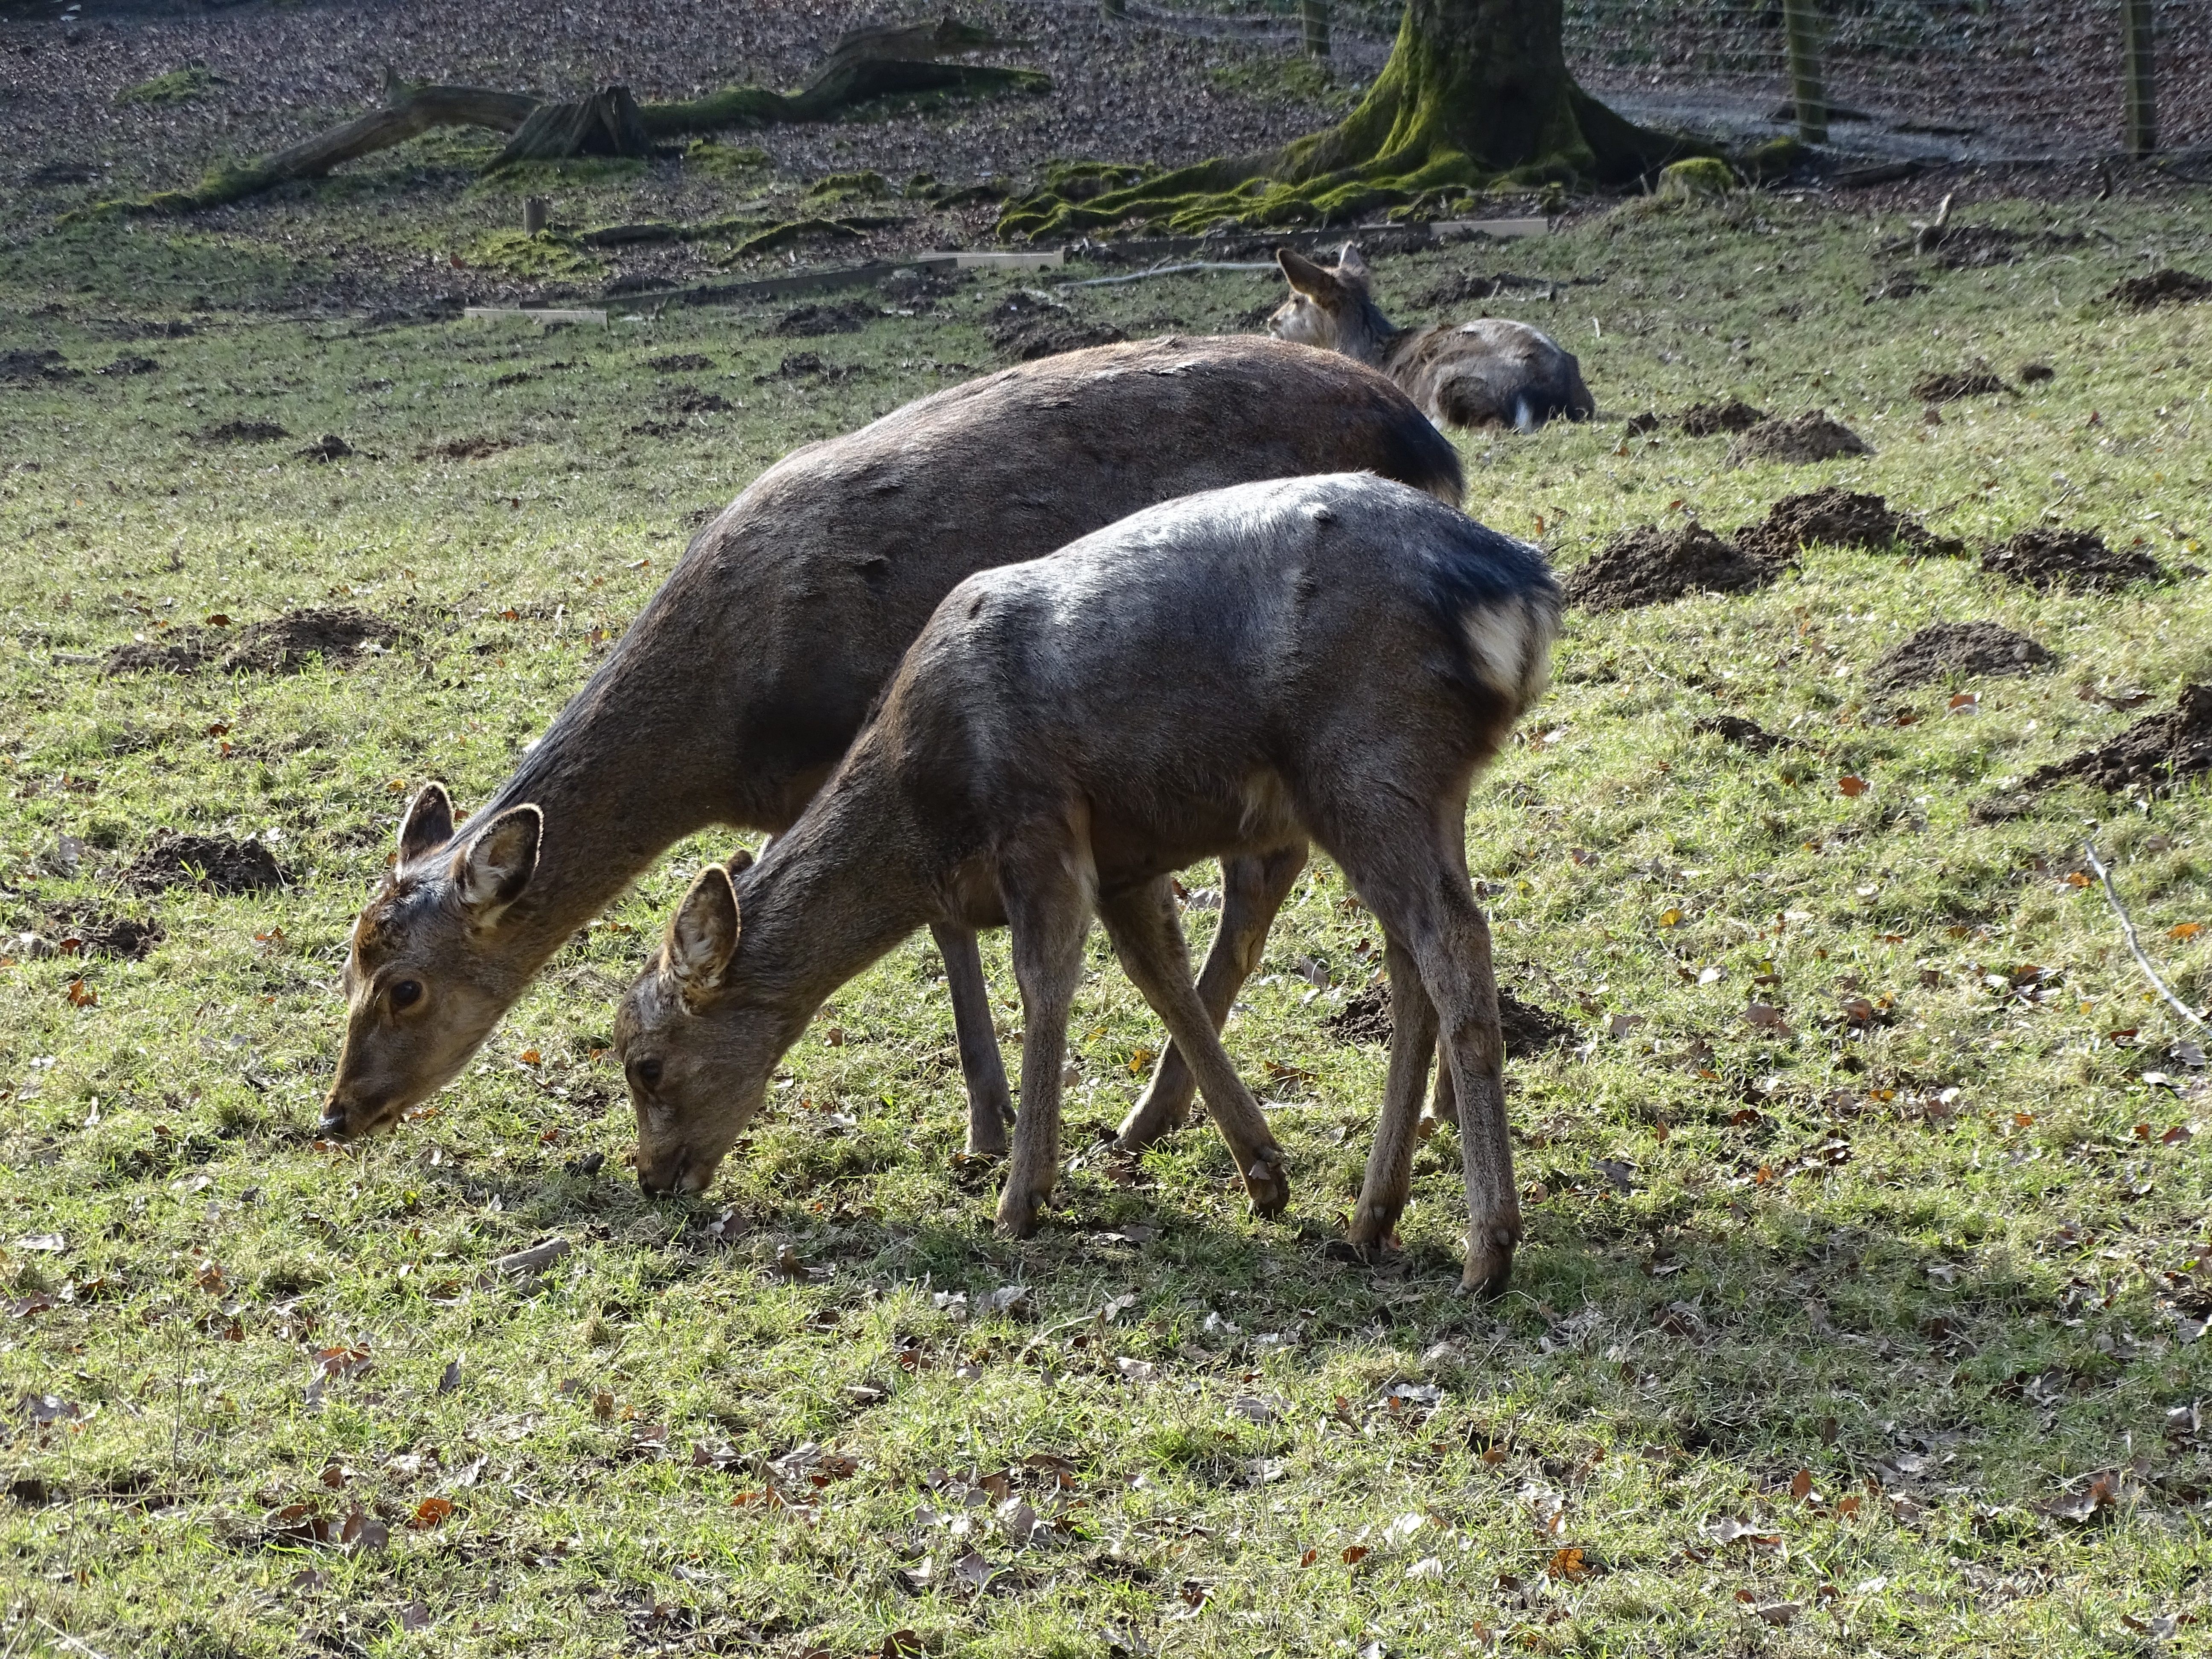
nature, animal, wildlife, wild, deer, young, pasture, grazing, mammal, fauna, enclosure, roe deer, wildlife park, free deer